Senkawa Station

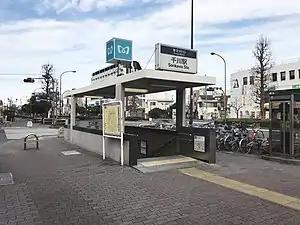
Exit3 in January 2019

is a subway station in Toshima, Tokyo, Japan, operated by the Tokyo subway operator Tokyo Metro.